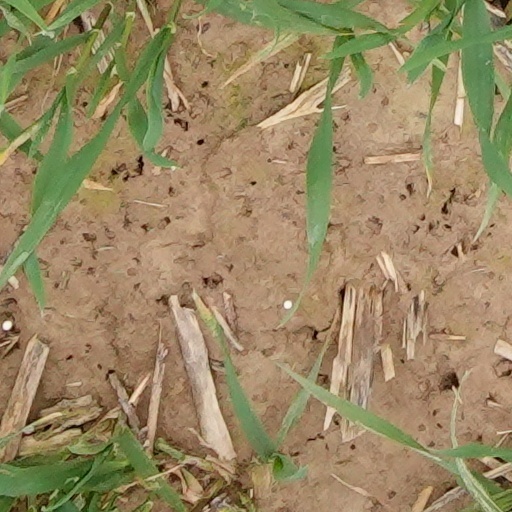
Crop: wheat